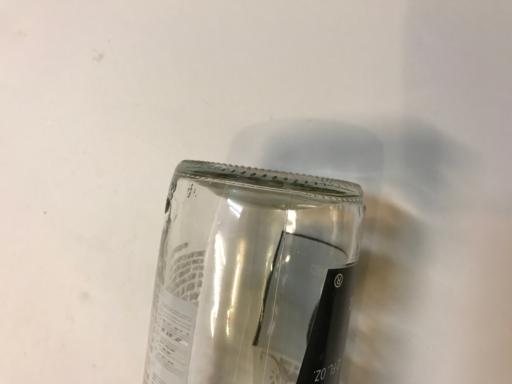
Waste category: glass